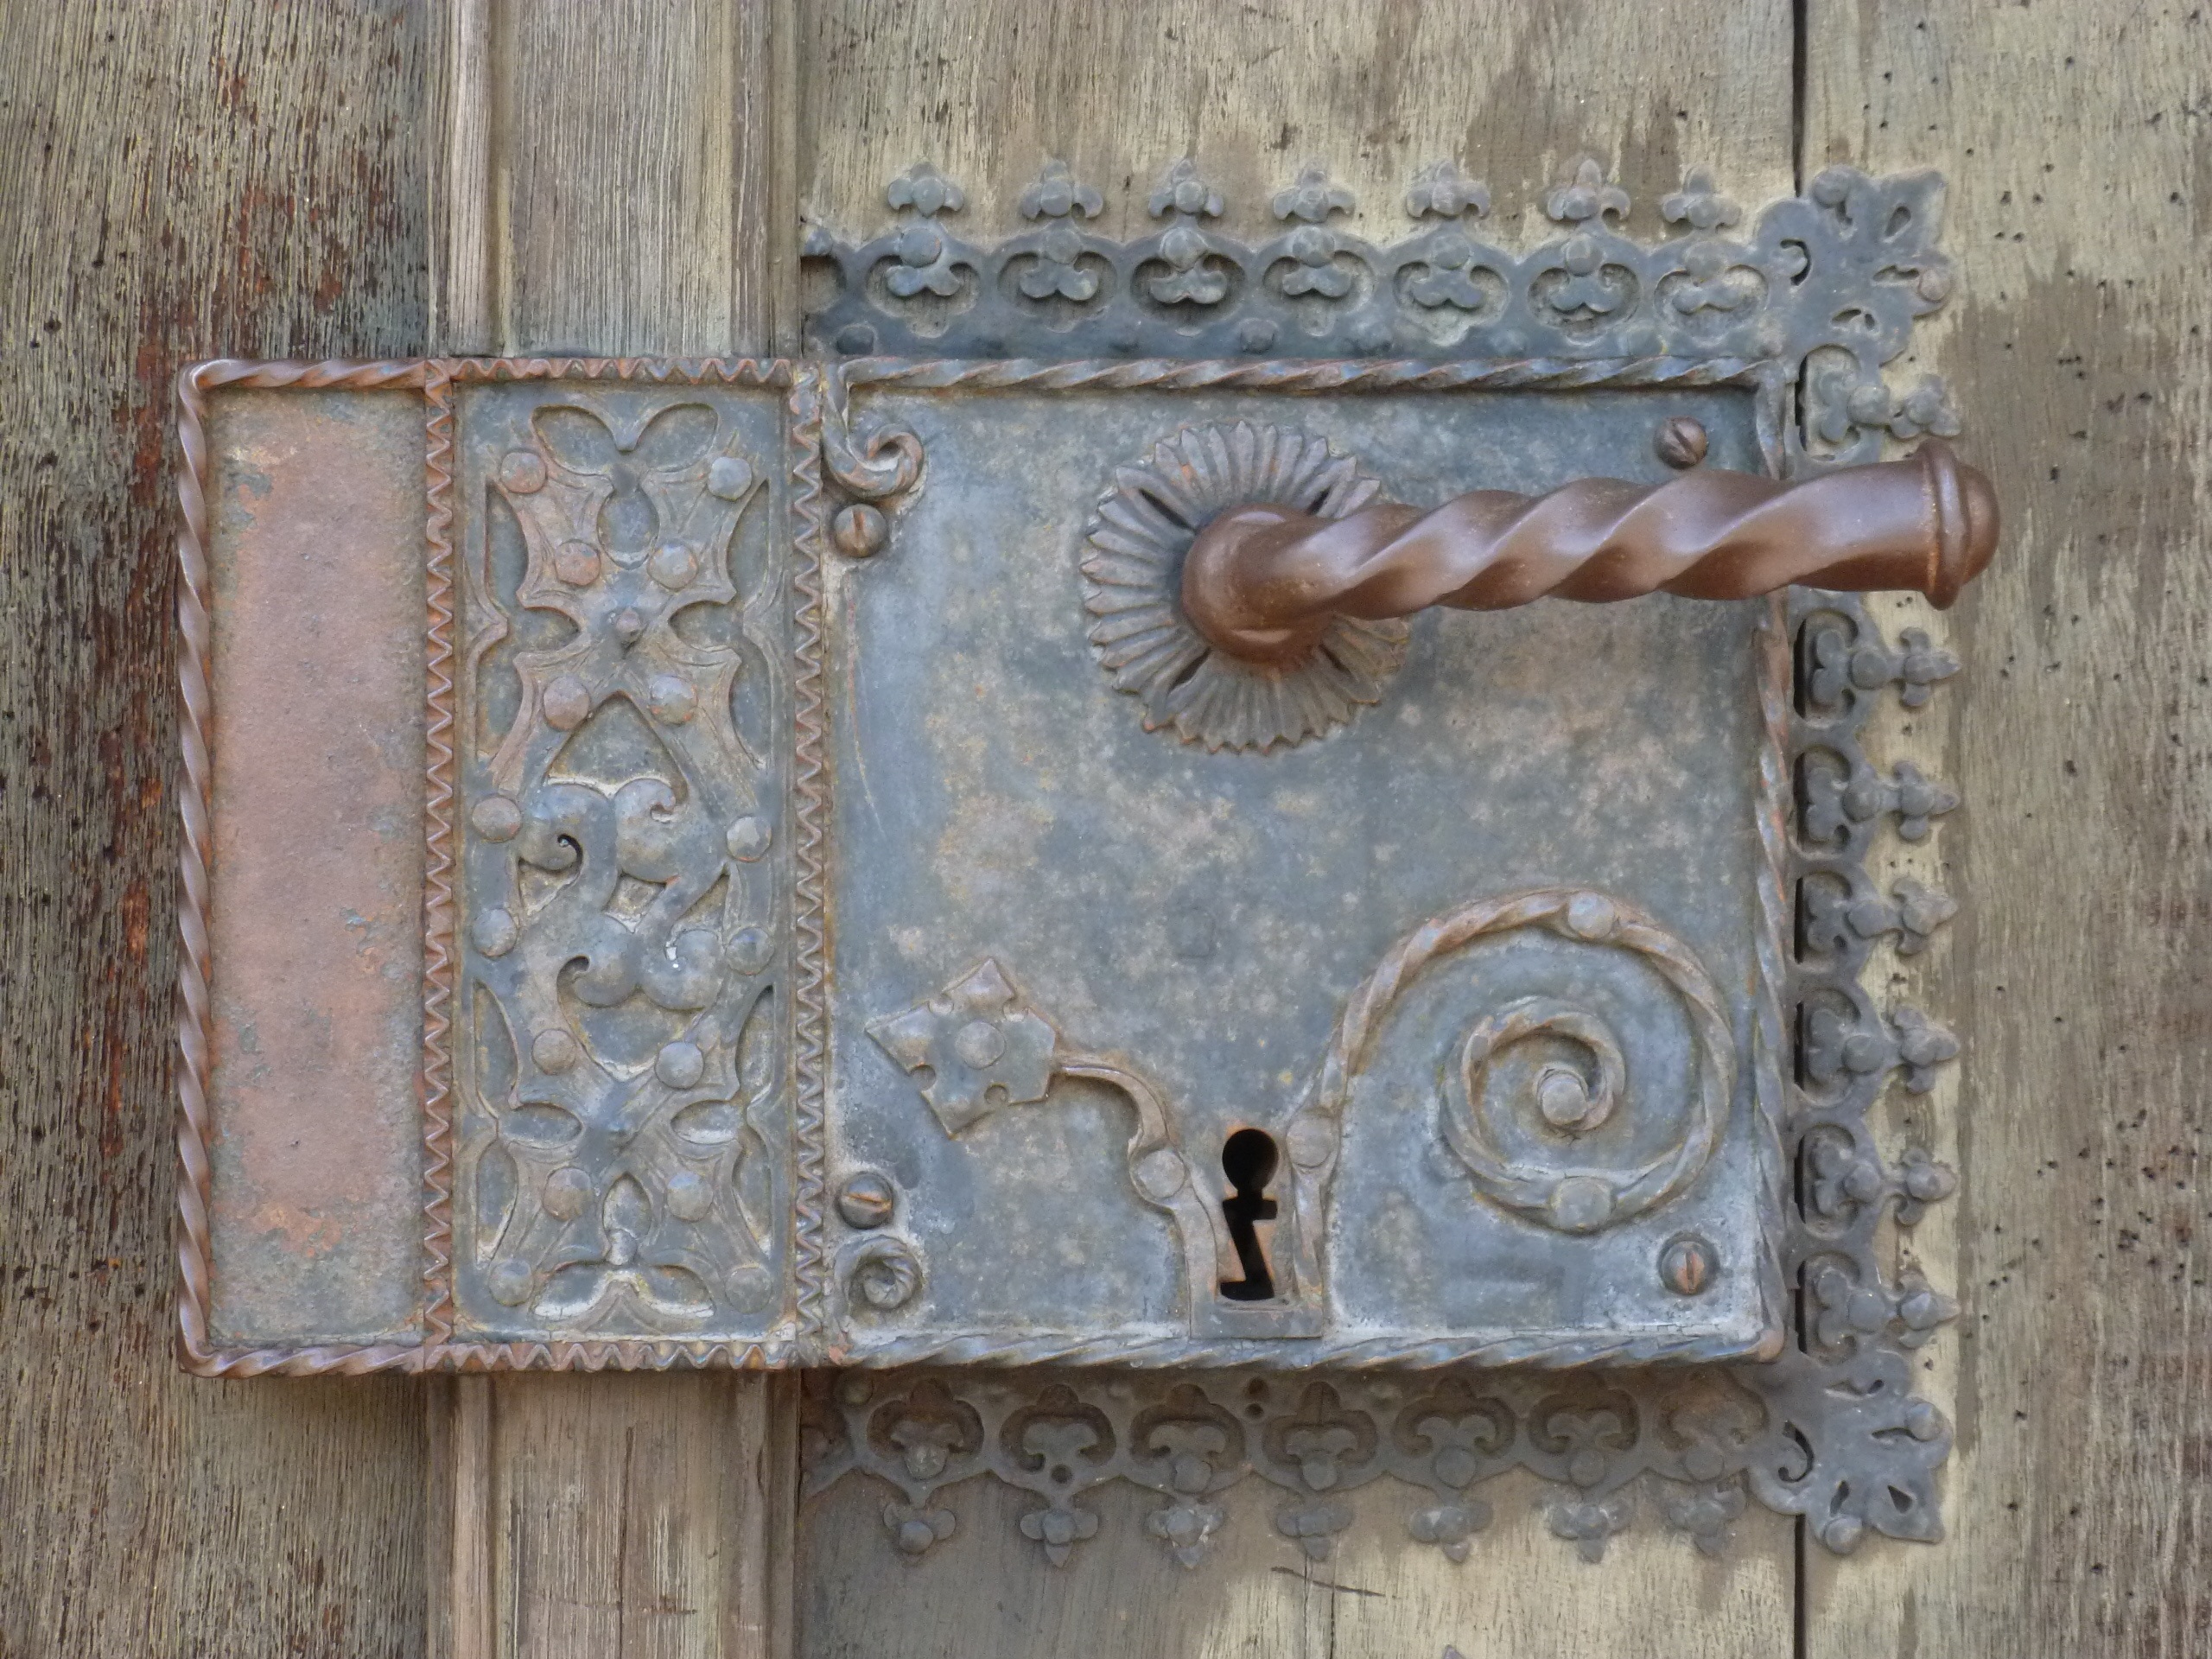
wood, antique, old, wall, key, metal, castle, shelf, furniture, door, security, material, art, bolt, nostalgic, picture frame, closed, iron, carving, relief, closure, stainless, old wooden door, fitting, door hardware, door lock, locks to, blocked, flooring, key hole, door key, lock and key